John Dodson (judge)

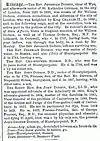
From 1863 Burke's Landed Gentry.

His father the Rev. John Dodson (1734–1807), BD (1768), DD (1772), matriculated Trinity College (1749), Oxford, MA Oriel College (1756) & fellow; vicar of Cubbington, Warwickshire; (his brother Charles was also vicar of Cubbington and when curate of Leek Wootton where he lived he helped James Wilmot of Kenilworth); rector of Yoxall (1768–84), Staffordshire, and then rector (1785/88-1805) of Hurstpierpoint, West Sussex, and died in July 1807, having married in 1776 Frances (1750–1832), (buried Church of St Chad, Lichfield, Staffordshire), daughter of the Rev. Mr. John Dawson (c.1704–1767, matric. University college, Oxford; Ordained 1729; of Stapenhill, Burton-upon-Trent, Stanton Drew, and Broughton Sulney, Nottinghamshire), by his wife Susannah.